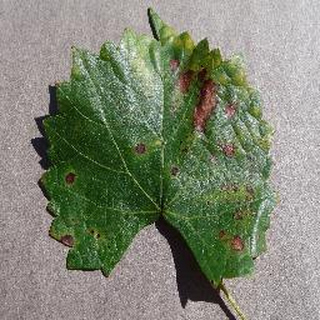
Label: grape_esca_black_measles